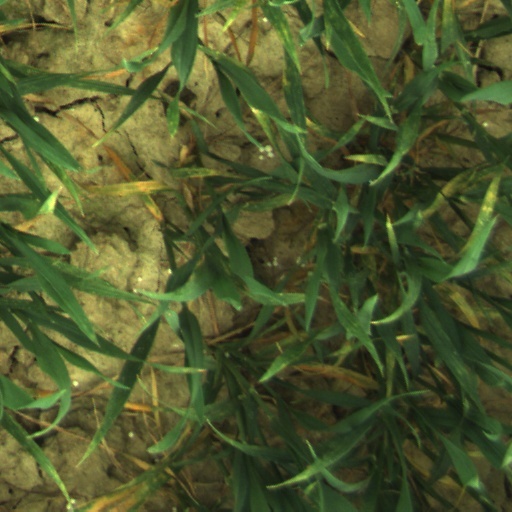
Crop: wheat